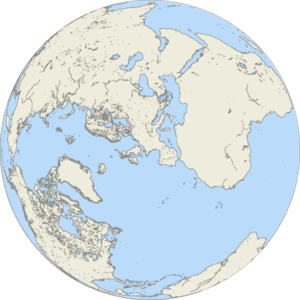
L'hémisphère continental est l'hémisphère de la Terre qui possède le plus de terres émergées. Il s'oppose à l'hémisphère maritime.
En géographie, un hémisphère est une moitié de la Terre. Le globe peut être divisé en deux hémisphères, chacun centré sur un point nommé le pôle et séparé de l'autre par un grand cercle.